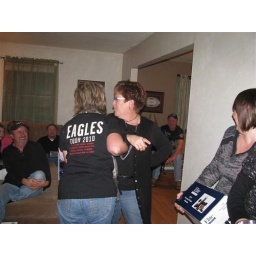
Fighting over white elephant gift - GIRLS!!!